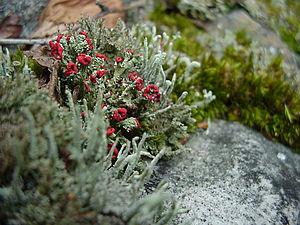
Cladonia cristatella, lichen du genre Cladonia